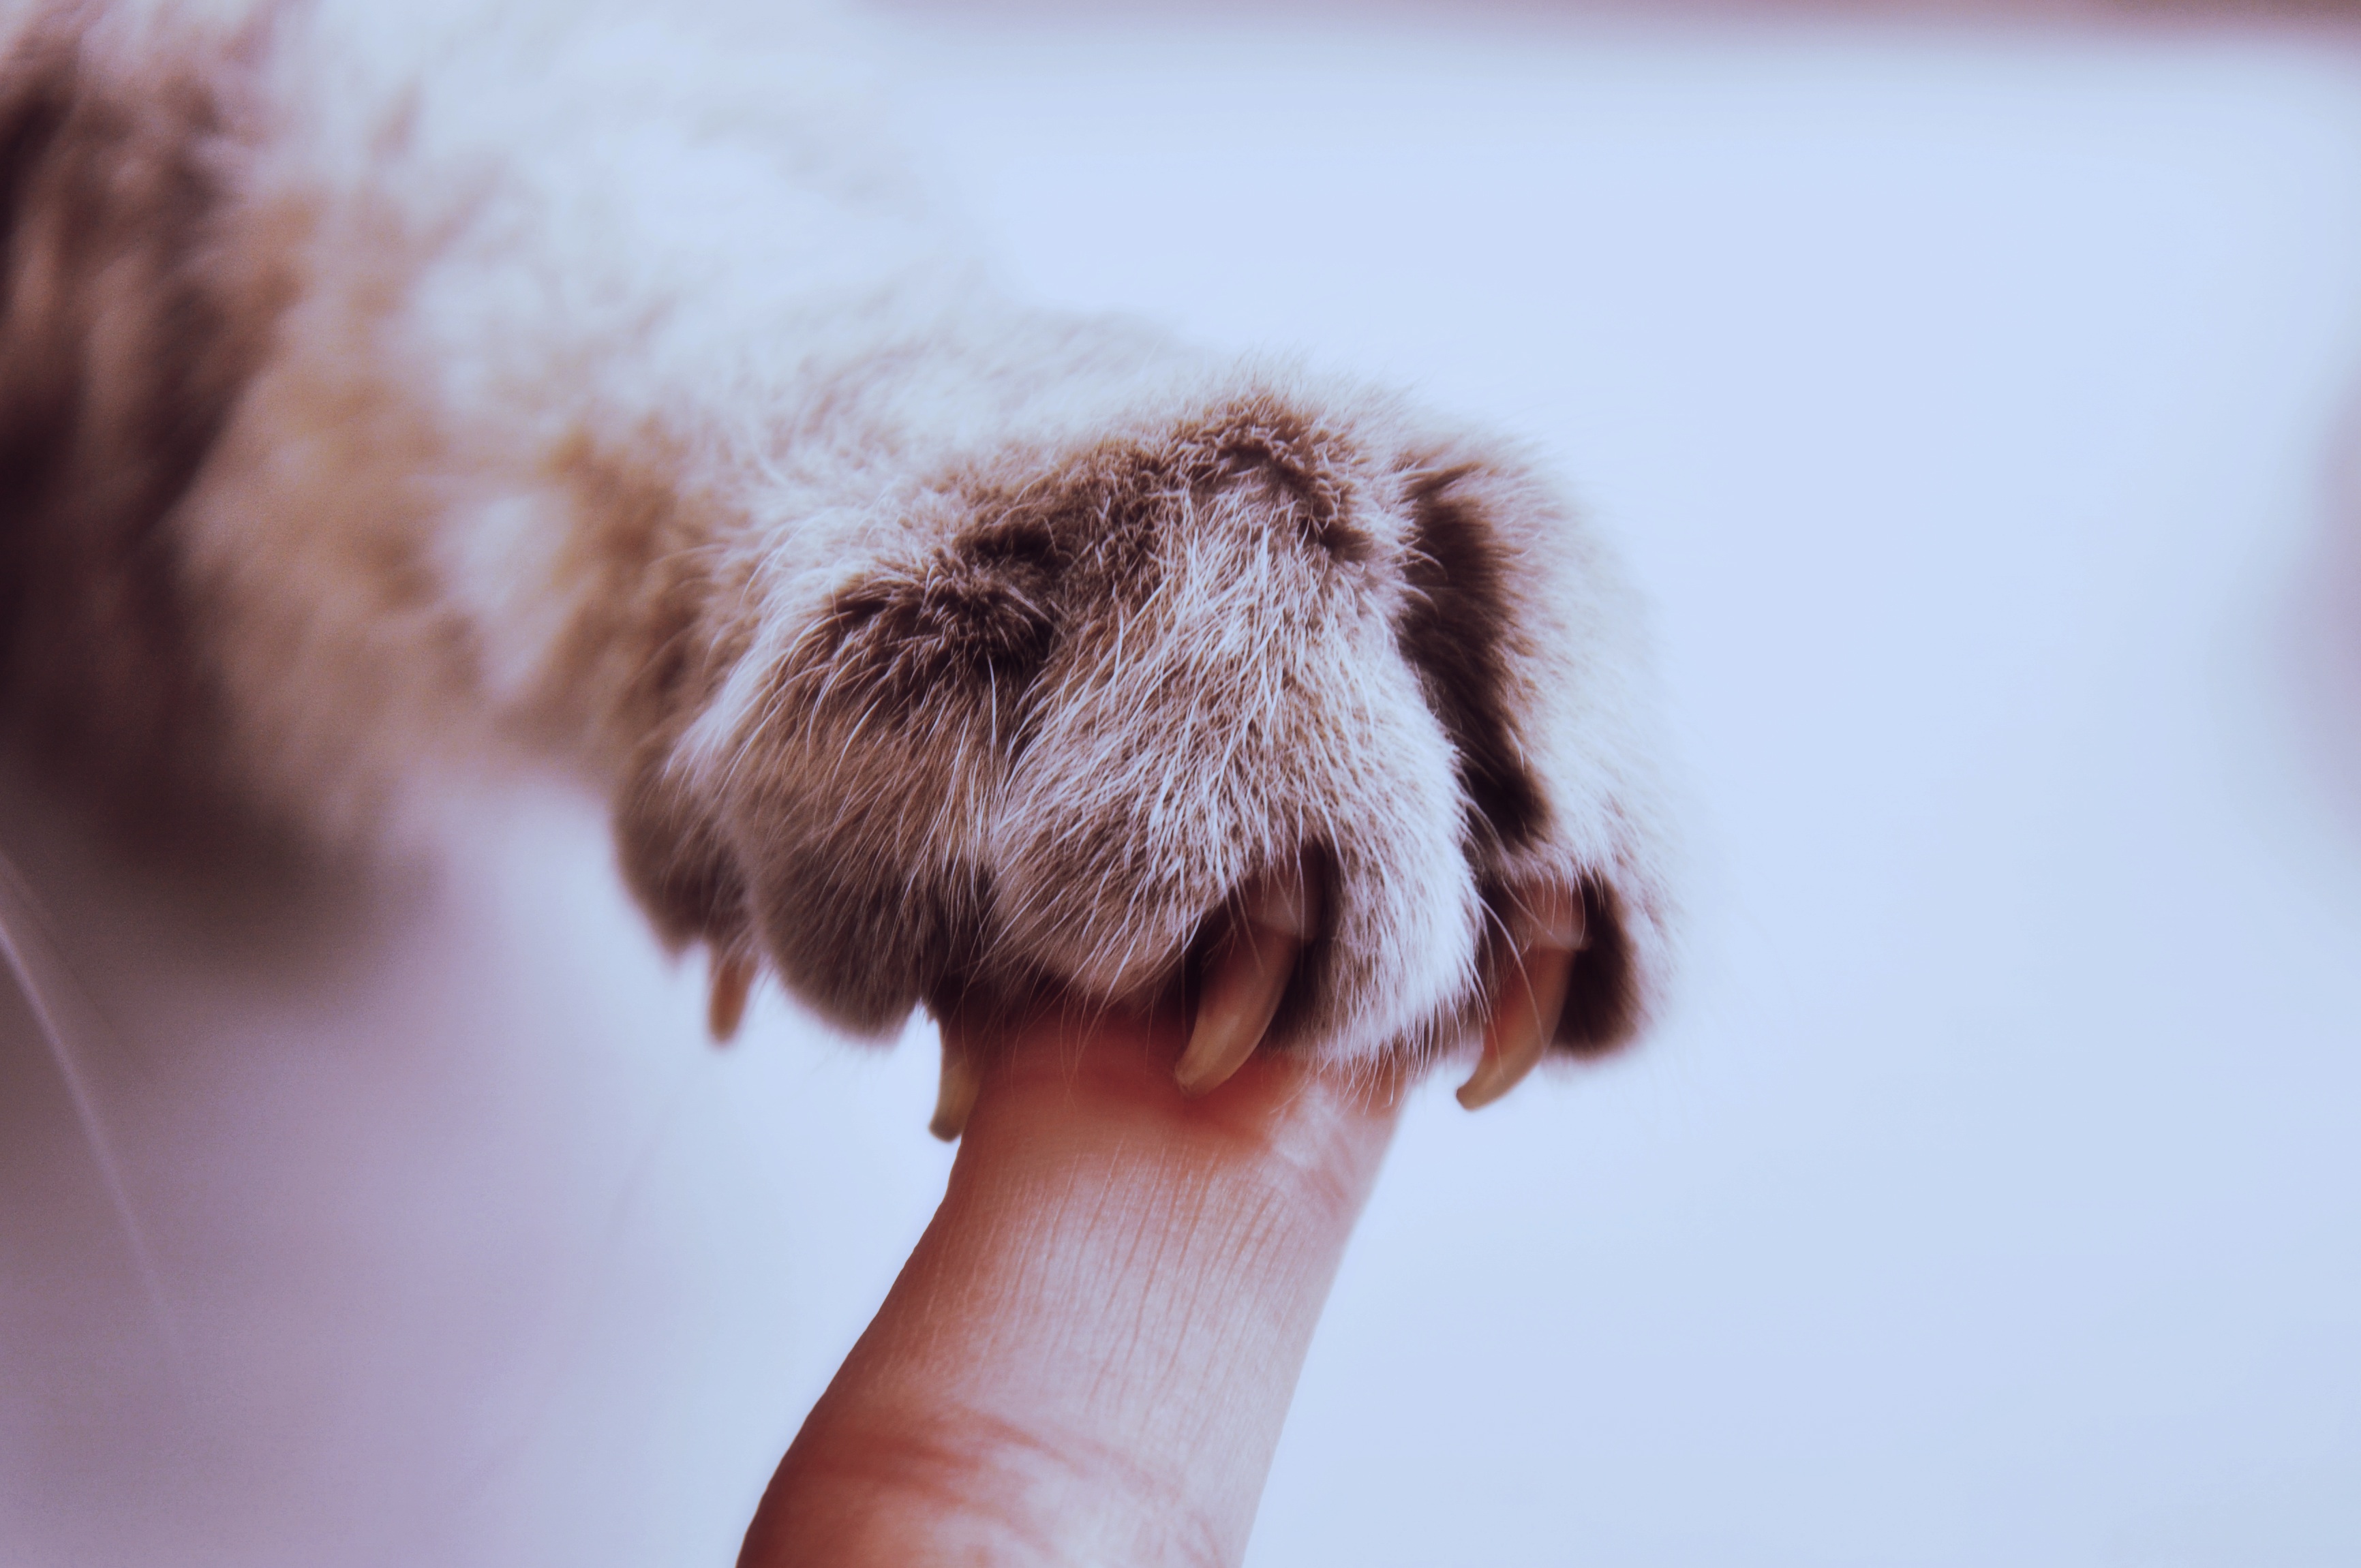
hand, white, fur, cat, mammal, ear, close up, human body, nose, eye, head, skin, organ